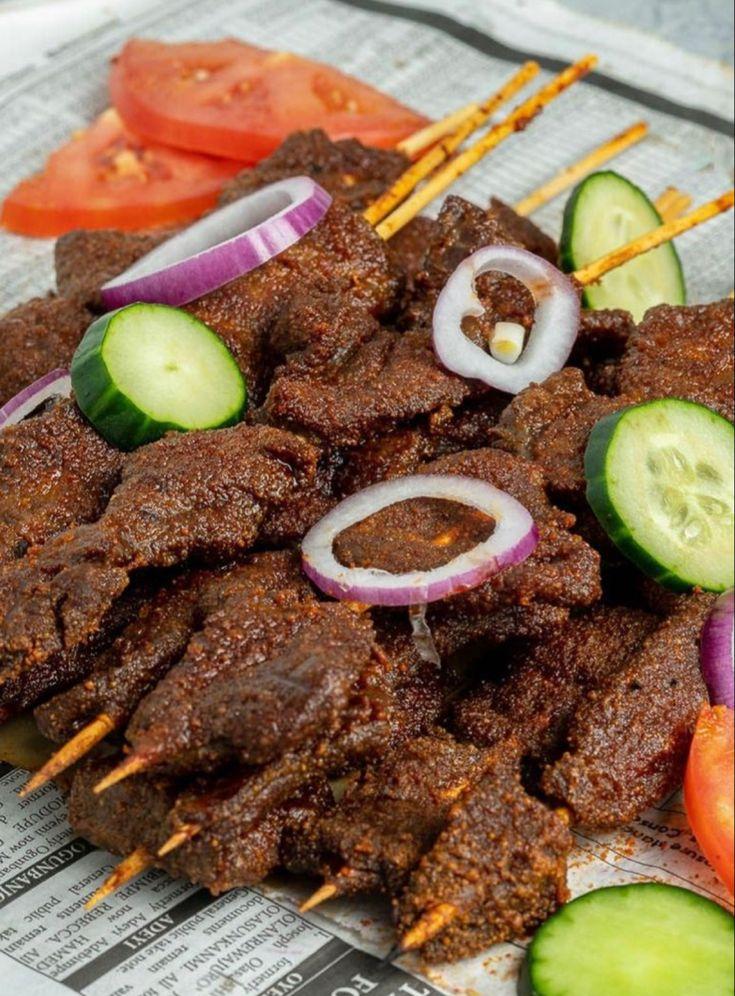
Chakula kilichoandaliwa na kupikwa vizuri kinavutia kwa rangi. Inaitwa mishikaki. Imepangwa kwa sahani na imepambwa kwa kutumia mboga safi, vipande vya vitunguu na nyanya. Inapatikana kwenye mikahawa.